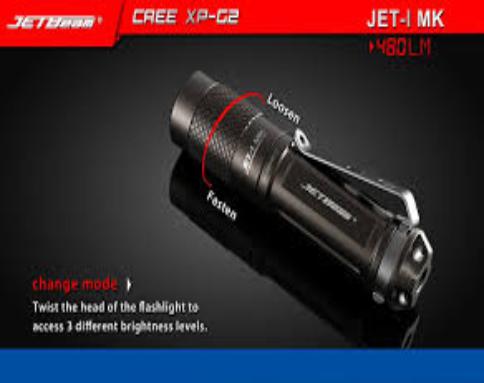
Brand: jetbeam
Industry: Electronic